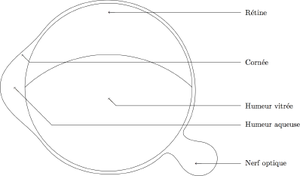
Decription
La datation des cadavres est une des thématiques de la médecine légale. De telles méthodes de datation ne peuvent qu'estimer la date à partir de laquelle la décomposition d'un corps a commencé.